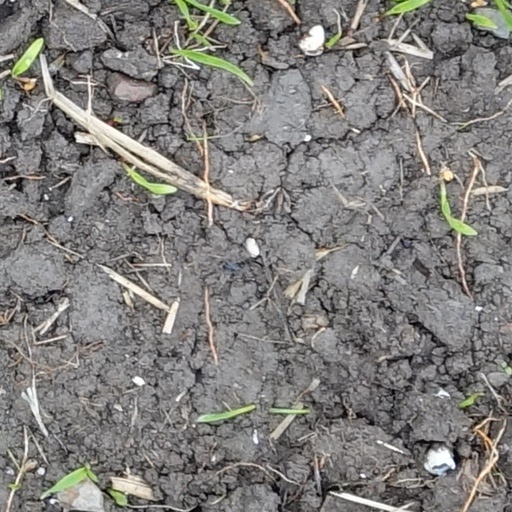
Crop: wheat